Albugo

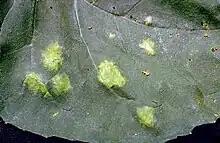
White rust symptoms on a sunflower leaf "Pustula helianthicola".

White rust is an obligate parasite. This means it needs a living host to grow and reproduce. The Albuginaceae reproduce by producing both sexual spores (called oospores) and asexual spores (called sporangia) in a many-stage (polycyclic) disease cycle.